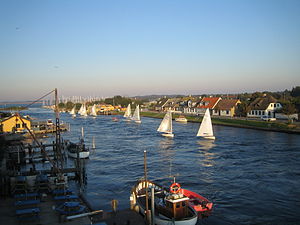
Finnjolle
Finnjoller i Karrebæksminde.
"Finnjollen er en form for sejljolle. Den blev i 1949 udviklet af den svenske kanodesigner Rickard Sarby med henblik på at bruge den til sommer-OL 1952 i Helsingfors. Siden debuten i 1952 har finnjollen været at finde ved alle olympiske lege, hvilket gør den til en af historiens mest profilerede olympiske sejlbåde. Finnjollen sejles mest af ""de tunge drenge"" nær de 100 kg.